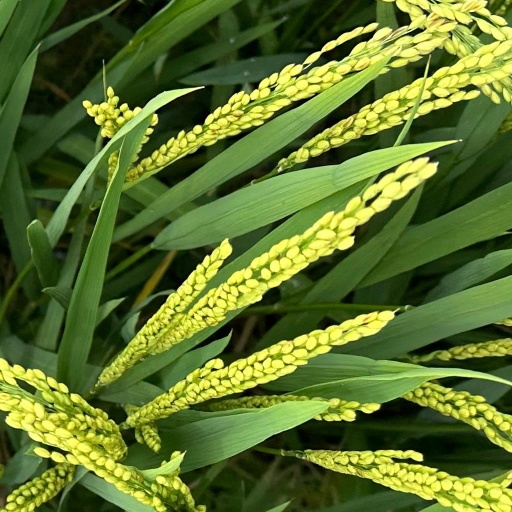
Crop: rice